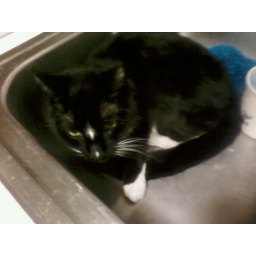
My silly old cat in the kitchen sink